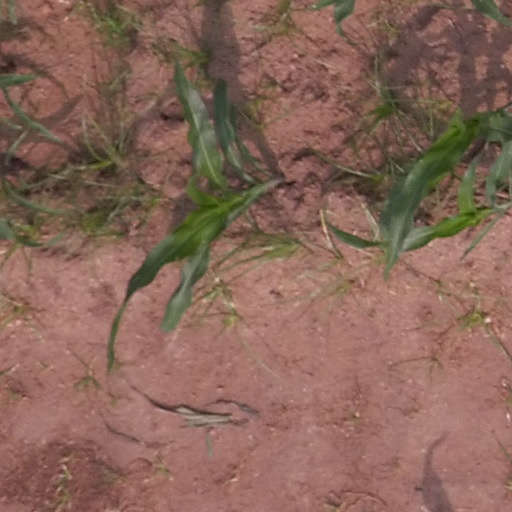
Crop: maize; corn